King John's Palace

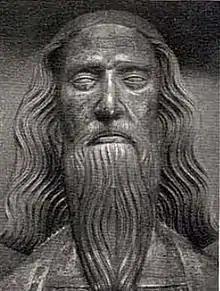
Monument to Edward III of England in Westminster Abbey

Edward II constructed a peel at the castle, which has been viewed by Crook in the light of the pressures on the need for more agricultural land during the early 14th century coupled with the political background of Edward I's problems with Scotland and internally with Thomas, 2nd Earl of Lancaster.